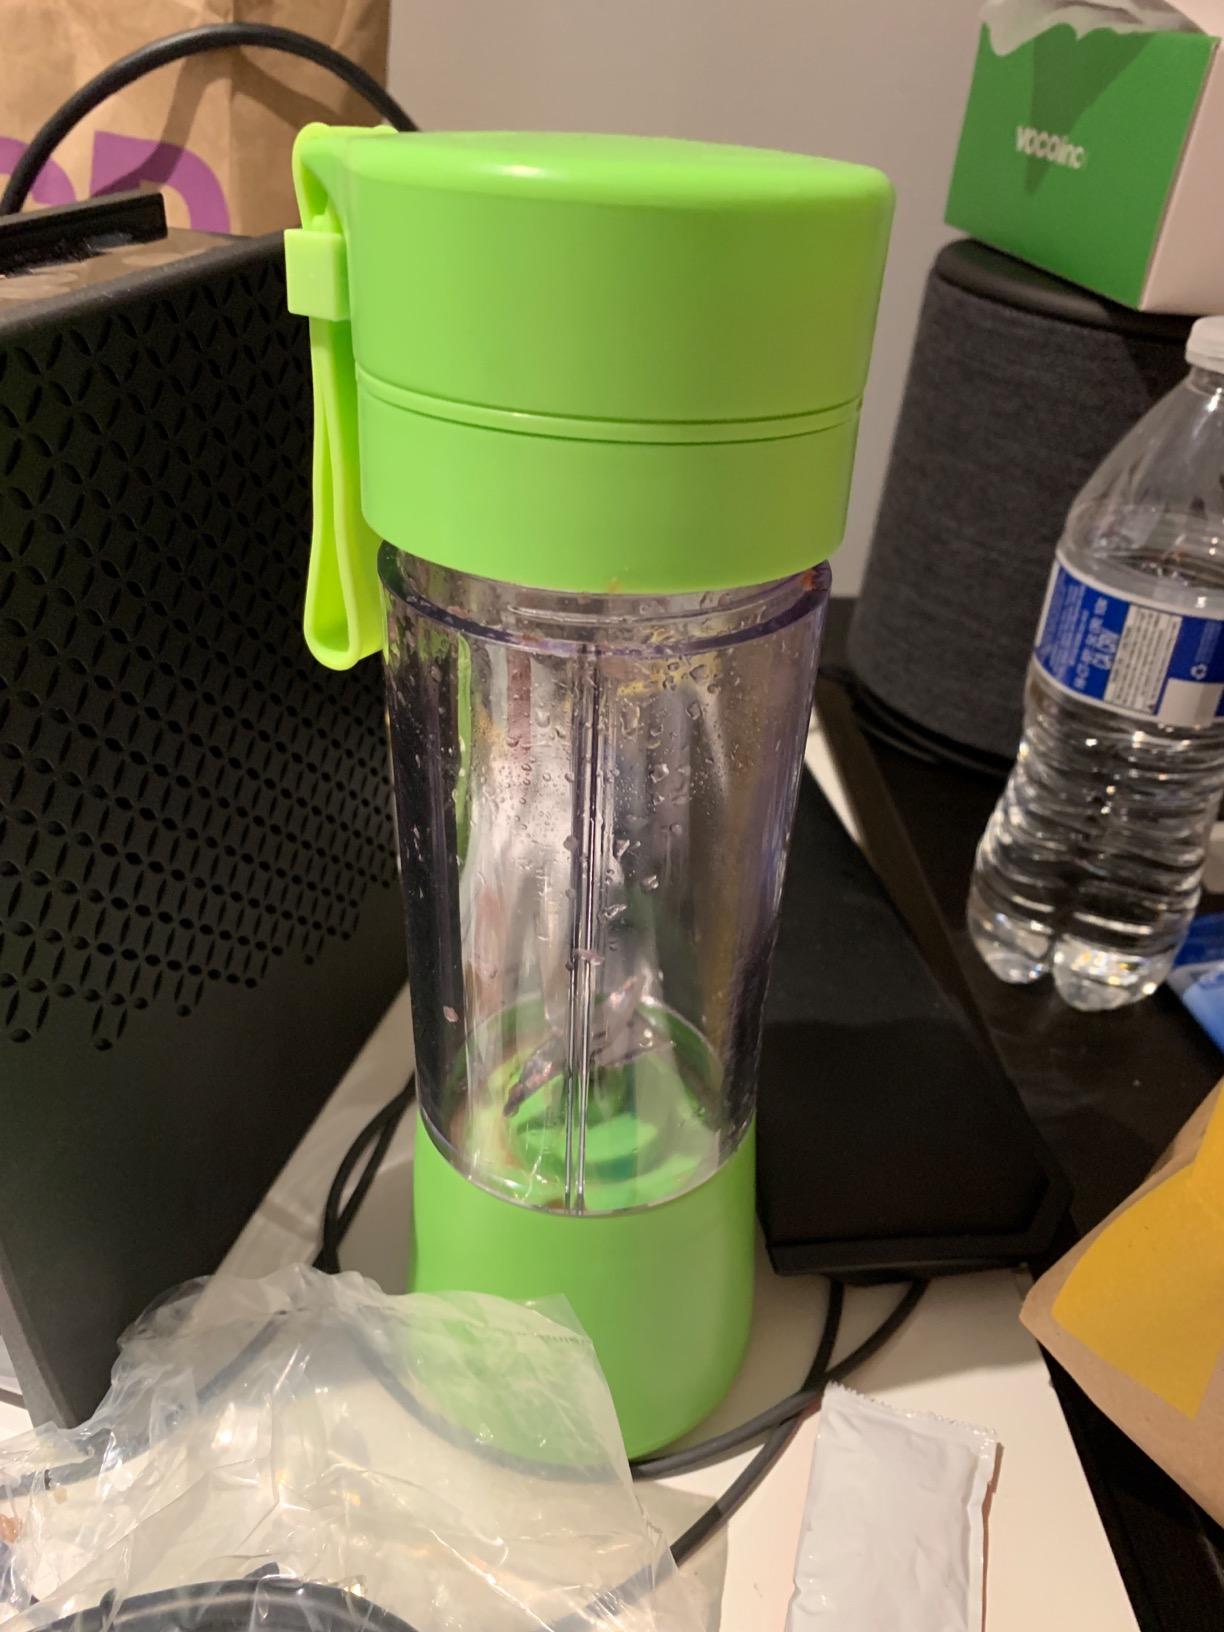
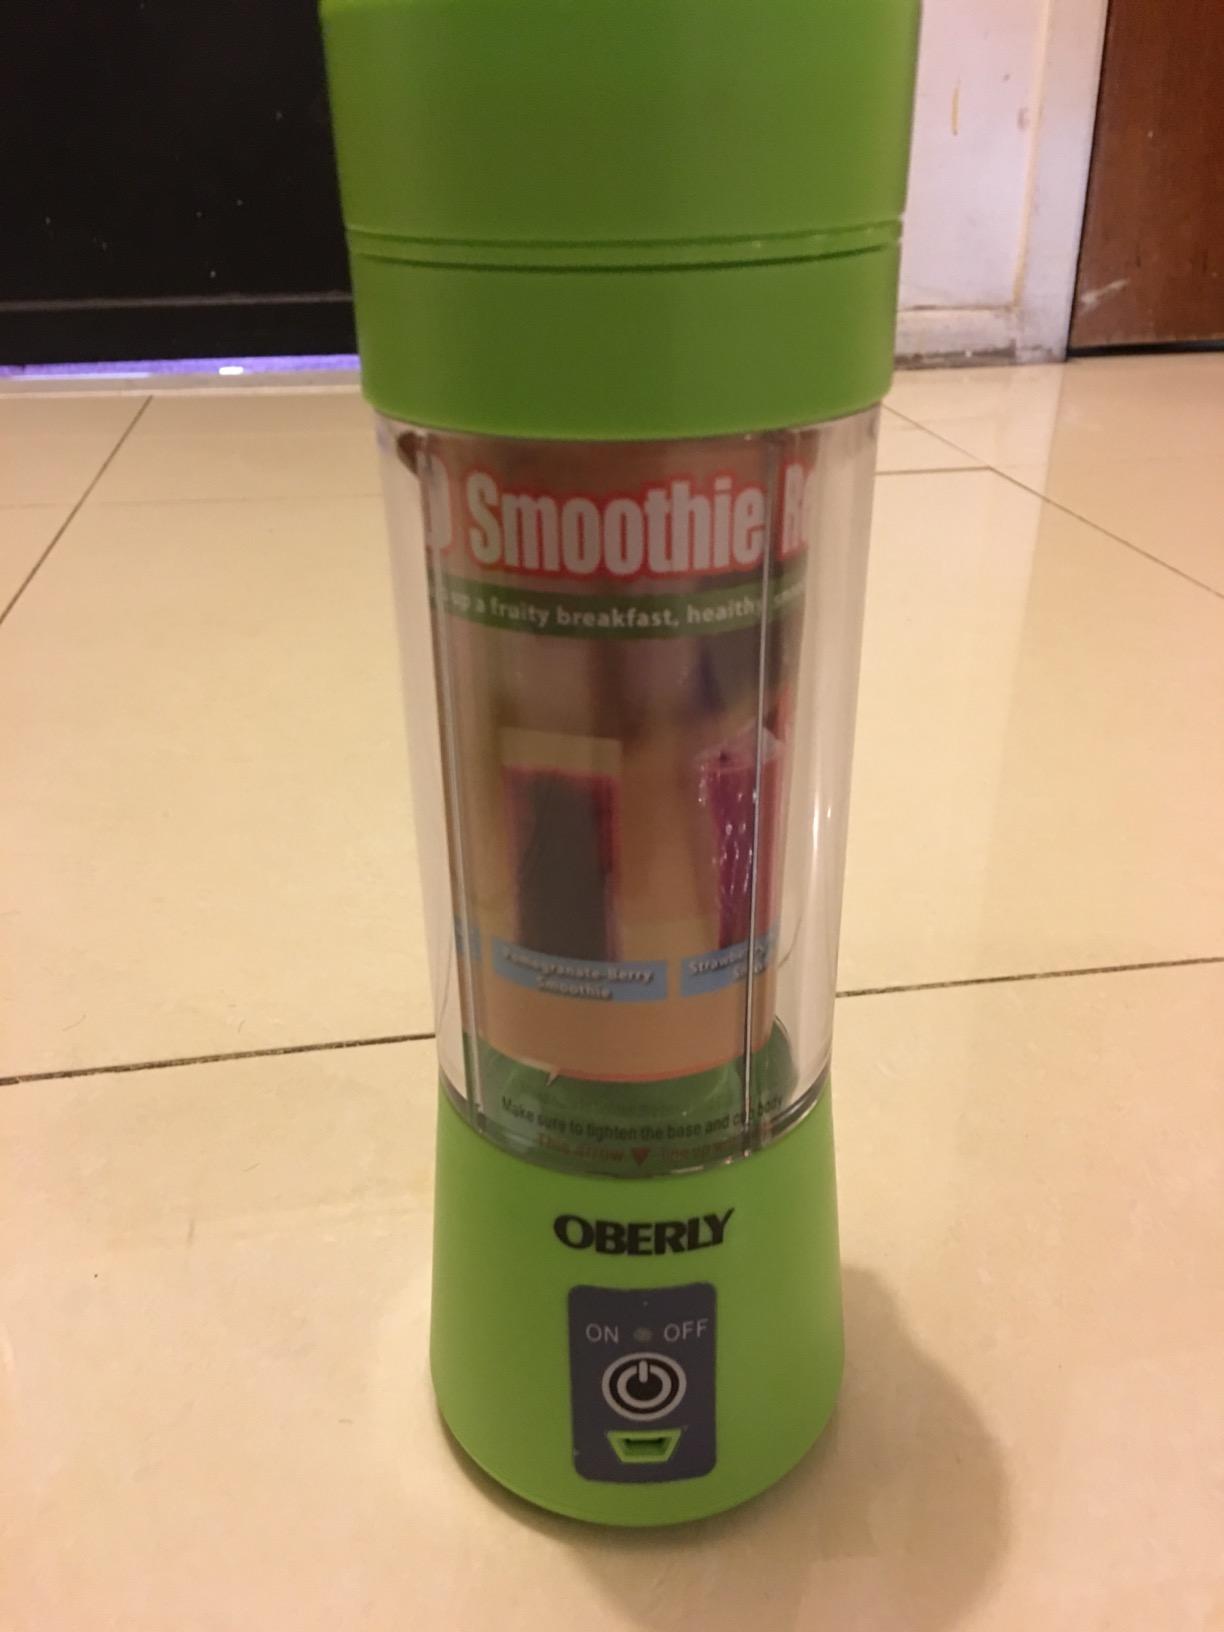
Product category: items_blender
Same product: yes